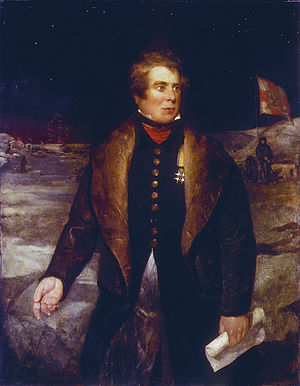
John Ross (polarforsker)
John Ross var en engelsk søofficer og polarfarer.